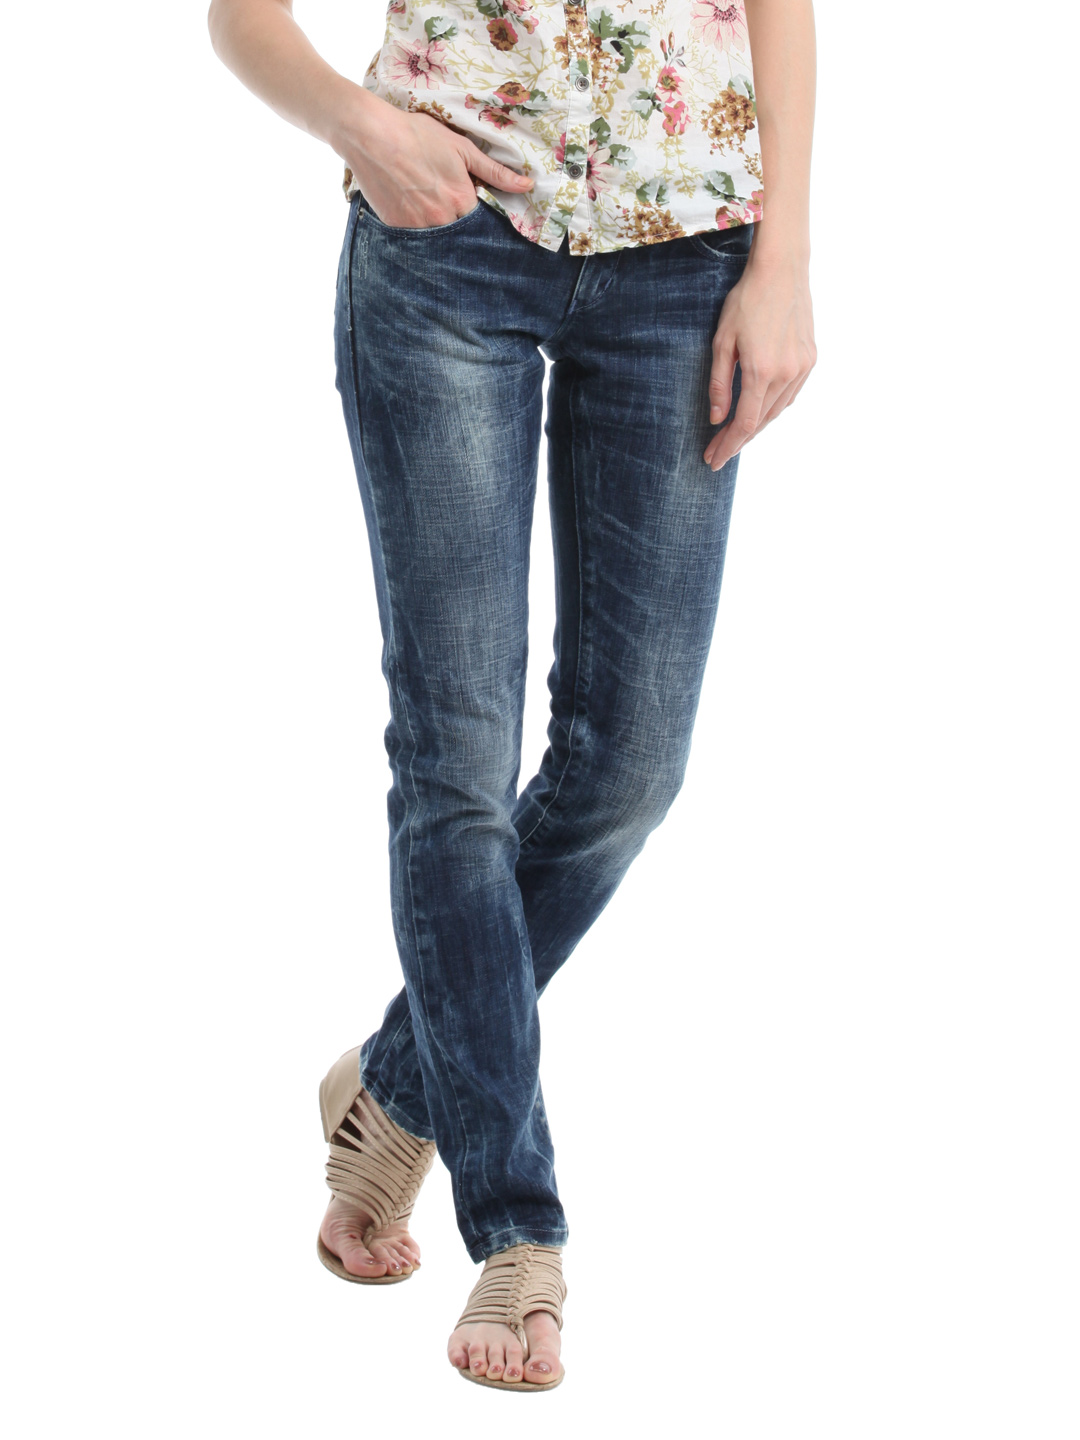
Spykar Women Blue Jeans
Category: Apparel / Bottomwear / Jeans
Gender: Women
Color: Blue
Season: Summer 2012
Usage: Casual